Bluegrass fiddle

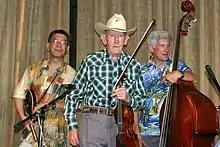
Fiddler Kenny Baker

Kenny Baker is perhaps the most famed early bluegrass fiddler; he met Bill Monroe and cut a record with the Bluegrass Boys in 1957. Kenny Baker served more years in Monroe's band than any other musician and was selected by Monroe to record the fiddle tunes passed down from Uncle Pen Vandiver. Baker and Monroe composed many of the now classic bluegrass fiddle tunes, leading the way in the development of the bluegrass fiddling style. After leaving the Bluegrass Boys in 1984, Baker played with a group of friends, Bob Black, Alan Murphy, and Aleta Murphy.